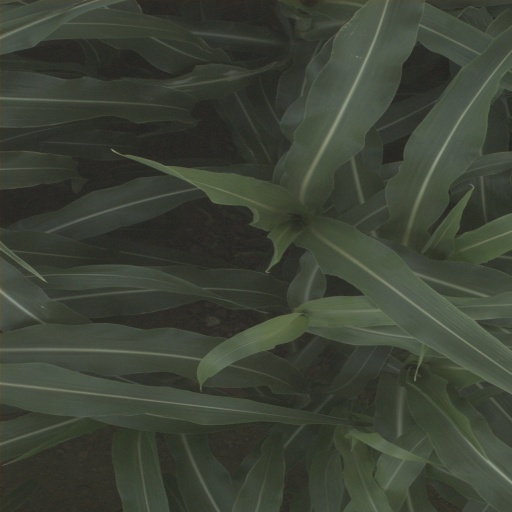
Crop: sorghum